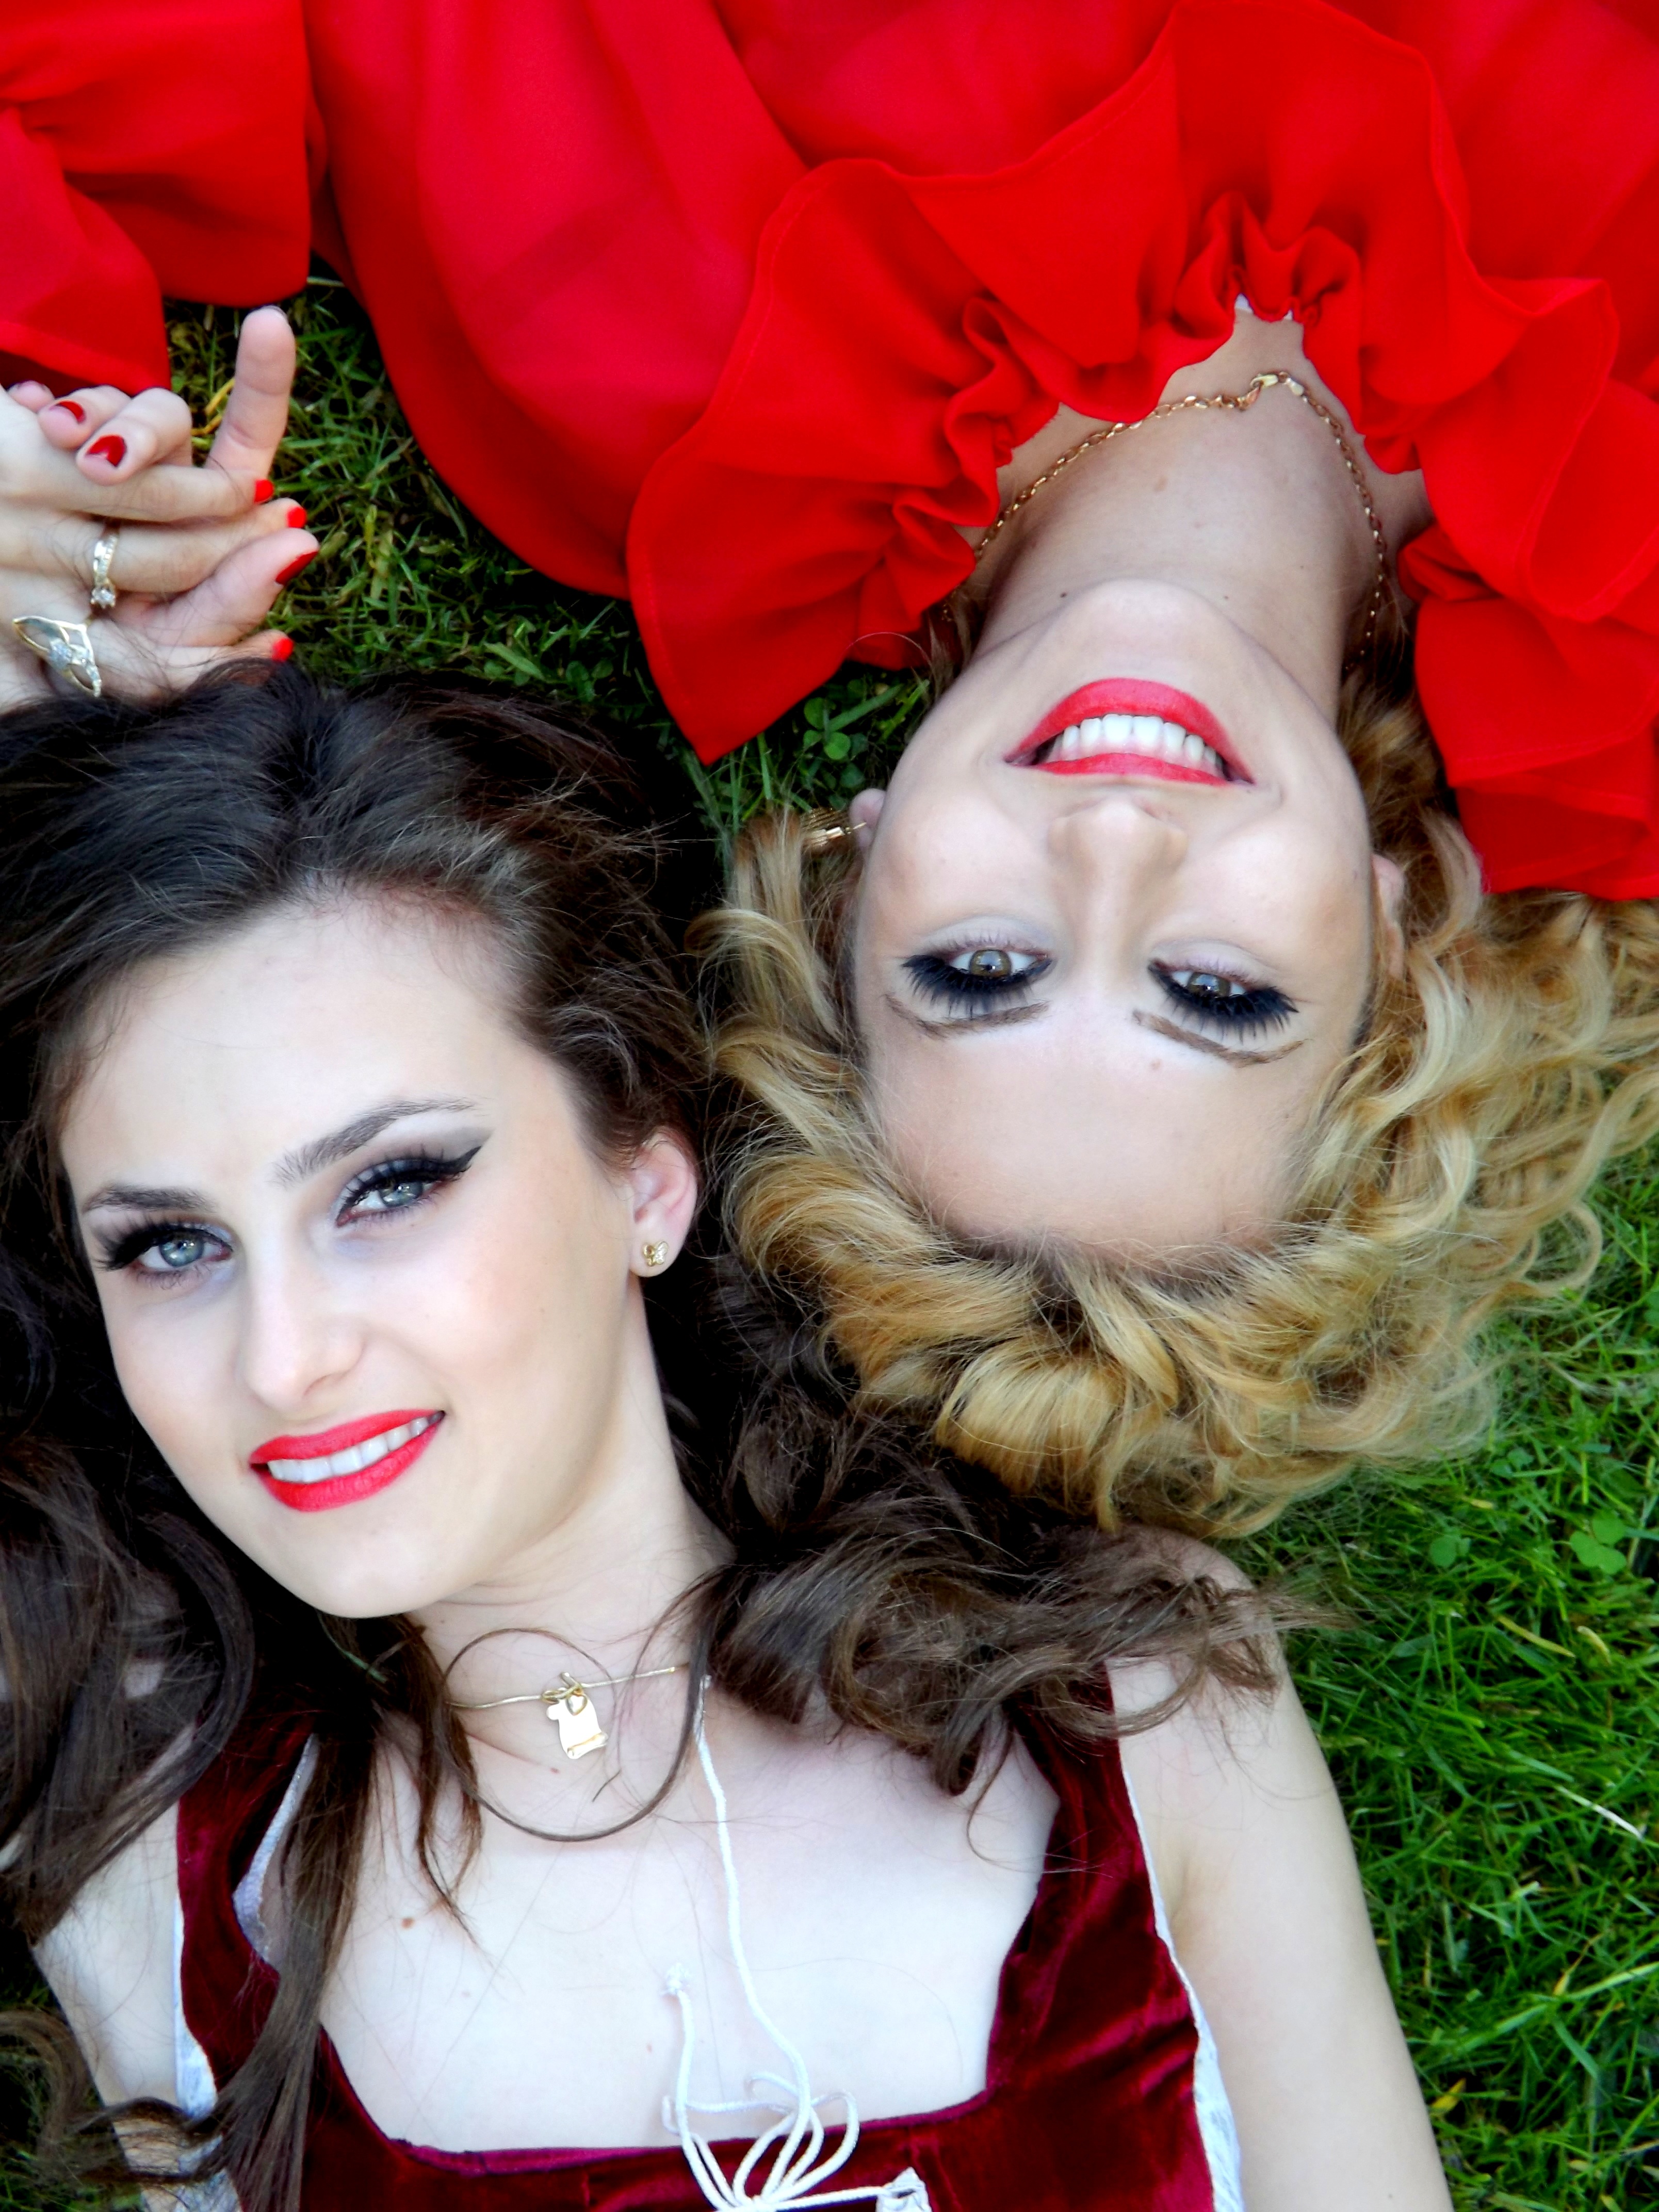
girl, hair, photography, flower, portrait, model, spring, red, fashion, clothing, lady, hairstyle, face, dress, eye, head, skin, beauty, organ, costume, seductive, photo shoot, portrait photography